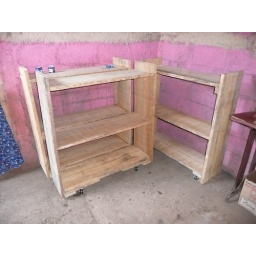
Three (of four) rolling bookcases built by Mike, Monica and son Luke for new library